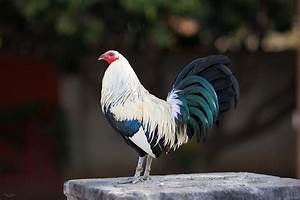
Label: gallina